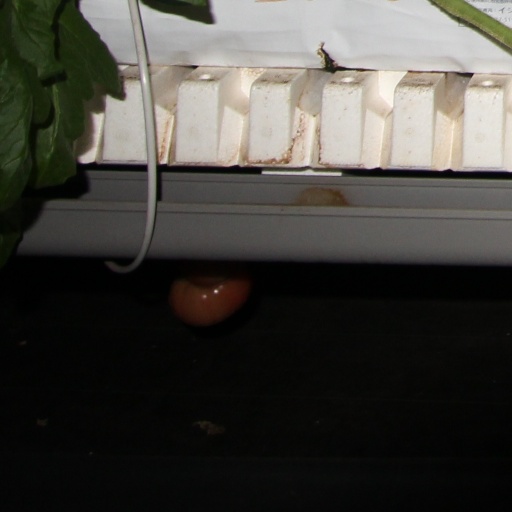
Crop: tomato